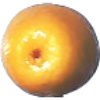
Label: kumquats